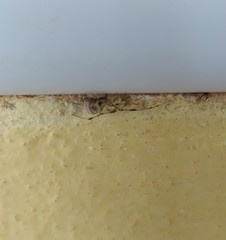
Species: Parasteatoda_tepidariorum